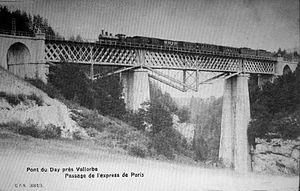
Le viaduc du Day est un viaduc ferroviaire de 65 mètres de haut qui enjambe l'Orbe sur la commune de Vallorbe en Suisse. Le viaduc actuel en pierre a été construit entre 1923 et 1925 et succède à un viaduc à travée métallique qui datait de 1869. Un passage sous le tablier permet la traversée du viaduc aux piétons.